2023–24 West Ham United F.C. season

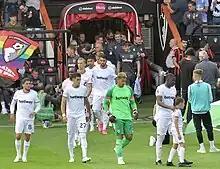
West Ham players enter the pitch at the Vitality Stadium for the first game of the season, against AFC Bournemouth.

West Ham started their Premier League season against AFC Bournemouth at the Vitality Stadium on 12 August 2023. Jarrod Bowen scored the opening goal, a long-range strike into the top left corner from outside the box, in the 51st minute. Towards the end of the match, Dominic Solanke turned in a wayward effort from Antoine Semenyo to equalise for Bournemouth. The match finished in a 1–1 draw.